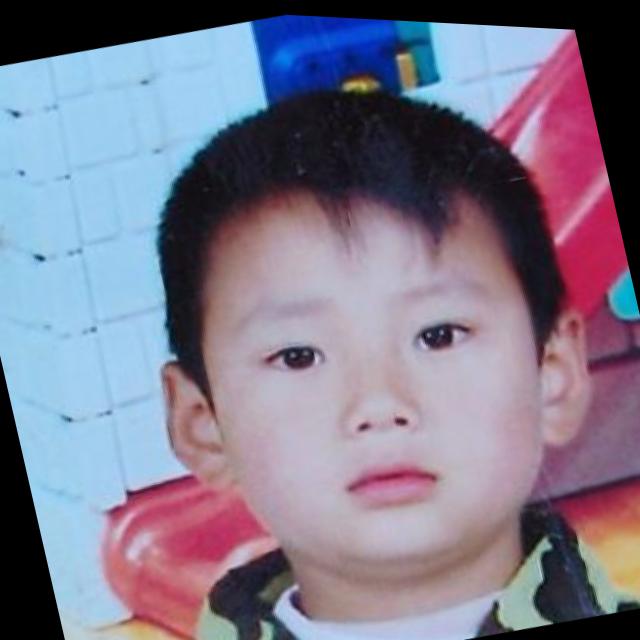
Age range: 0-12